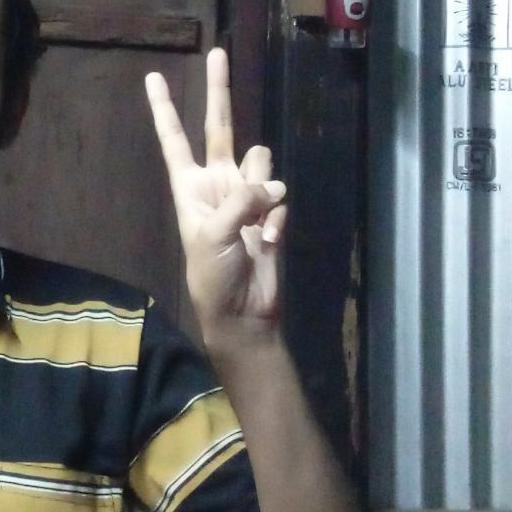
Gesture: peace